RingGo

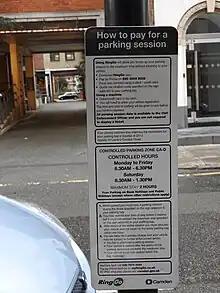
RingGo in use in the London Borough of Camden.

The system is used by local authorities for on-street parking and public car parks. In 2023 RingGo had 10 million yearly customers, revenue of £30m and operating profit of £6m.